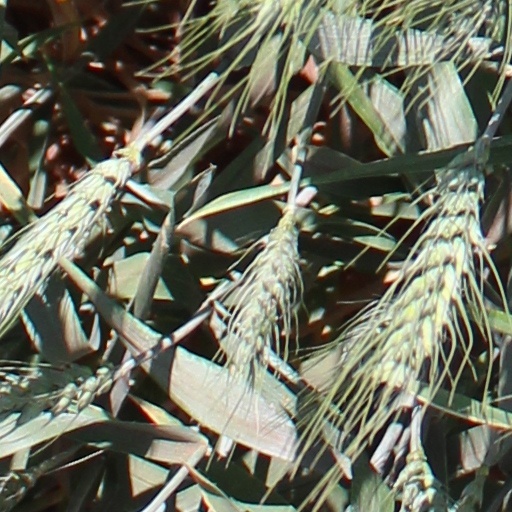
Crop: wheat